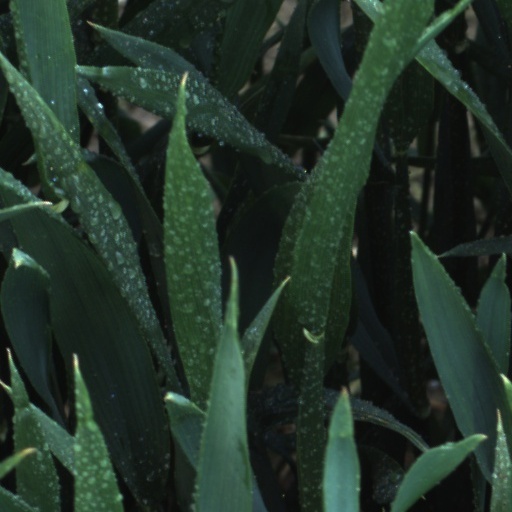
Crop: wheat